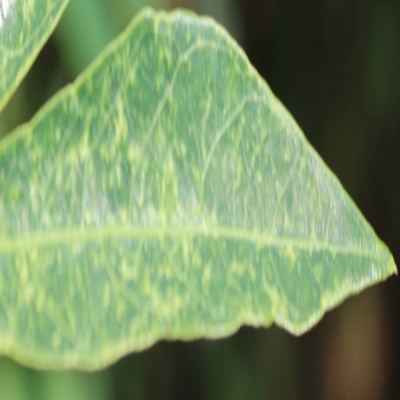
Crop: Cassava
Condition: green mite